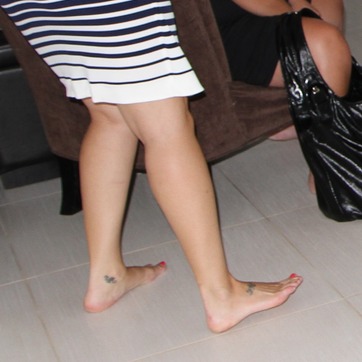
Material: skin